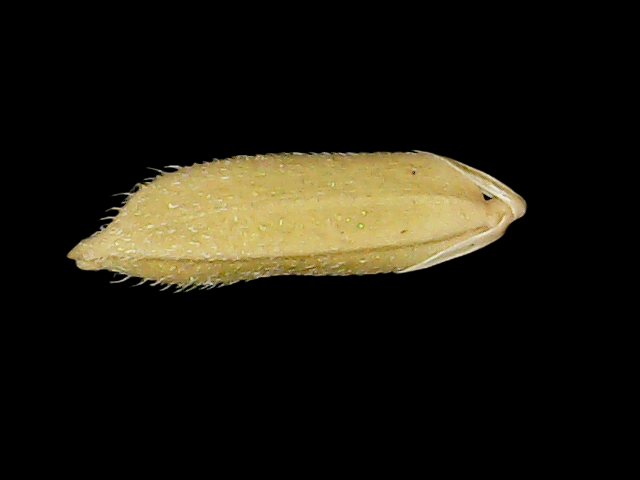
Rice variety: Binadhan17